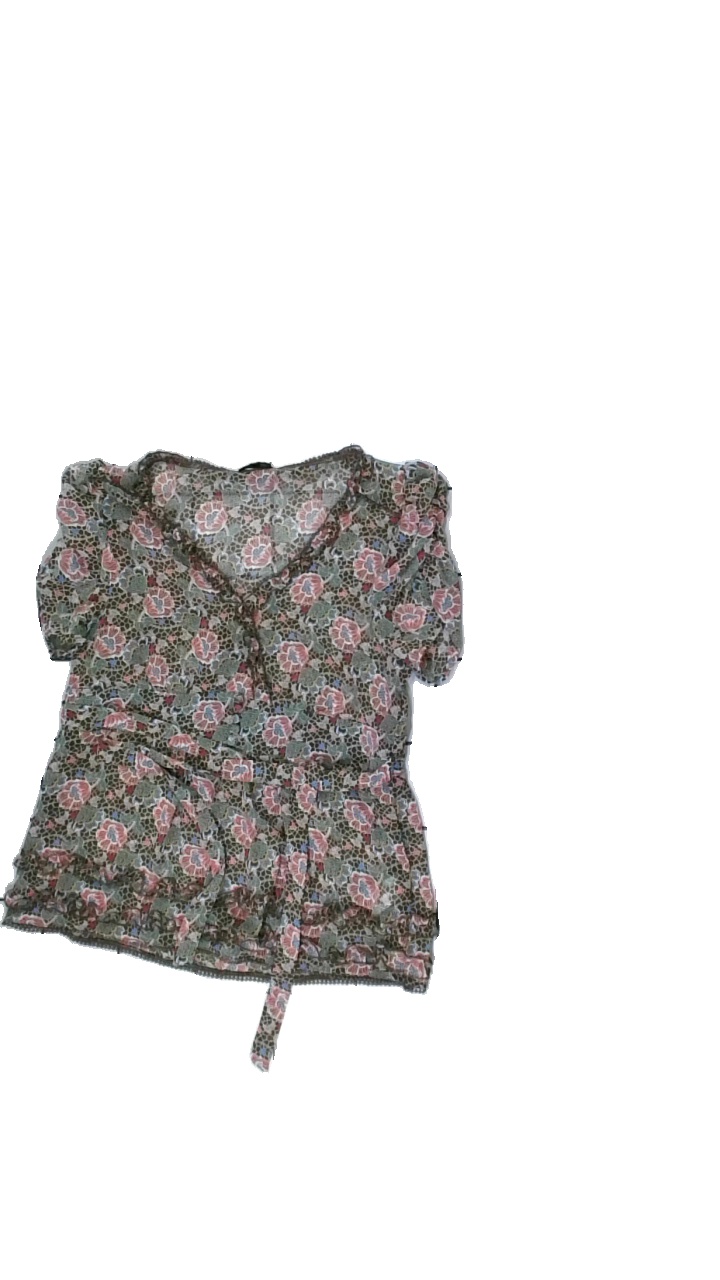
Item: Blouse (Ladies)
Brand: Stockhlm
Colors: Multicolor, Pink, Beige, Blue, Purple, Green, Brown, White
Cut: Regular, V-collar
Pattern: Floral print
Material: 100%polyester
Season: Spring
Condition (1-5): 5
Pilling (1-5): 5
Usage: Reuse
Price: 50-100